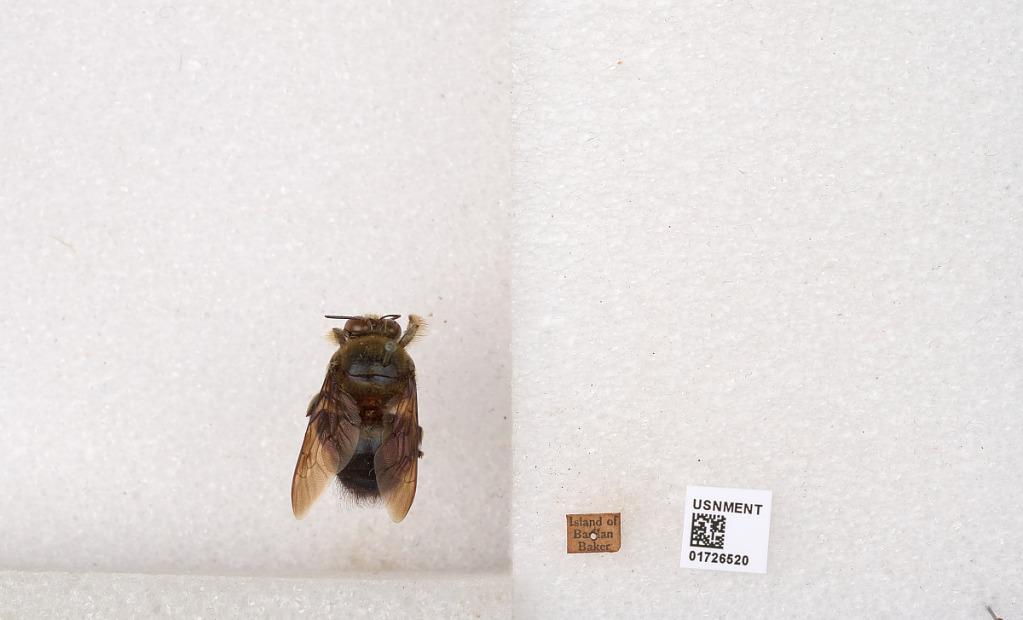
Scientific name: Xylocopa (Zonohirsuta) fuliginata Pérez
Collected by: Baker
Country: Philippines
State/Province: Autonomous Region in Muslim Mindanao
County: Basilan
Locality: Island of Basilan